David Hall (Australian tennis)

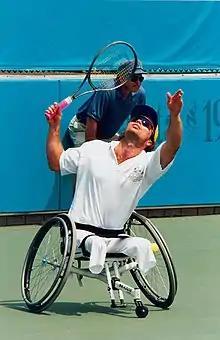
Hall during a match at the 1996 Atlanta Paralympics

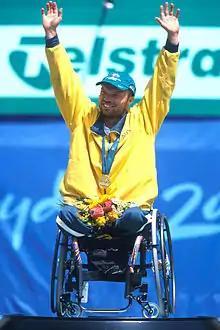
Hall on the podium celebrating his gold medal win at the 2000 Summer Paralympics

Hall represented Australia at the Paralympic Games four times; First in 1992 at Barcelona, Atlanta in 1996, where he won a silver medal in the doubles and a bronze medal in the singles, Sydney in 2000, where he won a gold medal in the singles and a silver medal in the doubles, and Athens in 2004, where he won a silver medal in the singles and a bronze medal in the doubles. He received the Medal of the Order of Australia in the 2001 Australia Day Honours "for service to sport as a gold medallist at the Sydney 2000 Paralympic Games."